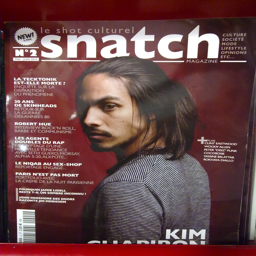
the front cover of magazine